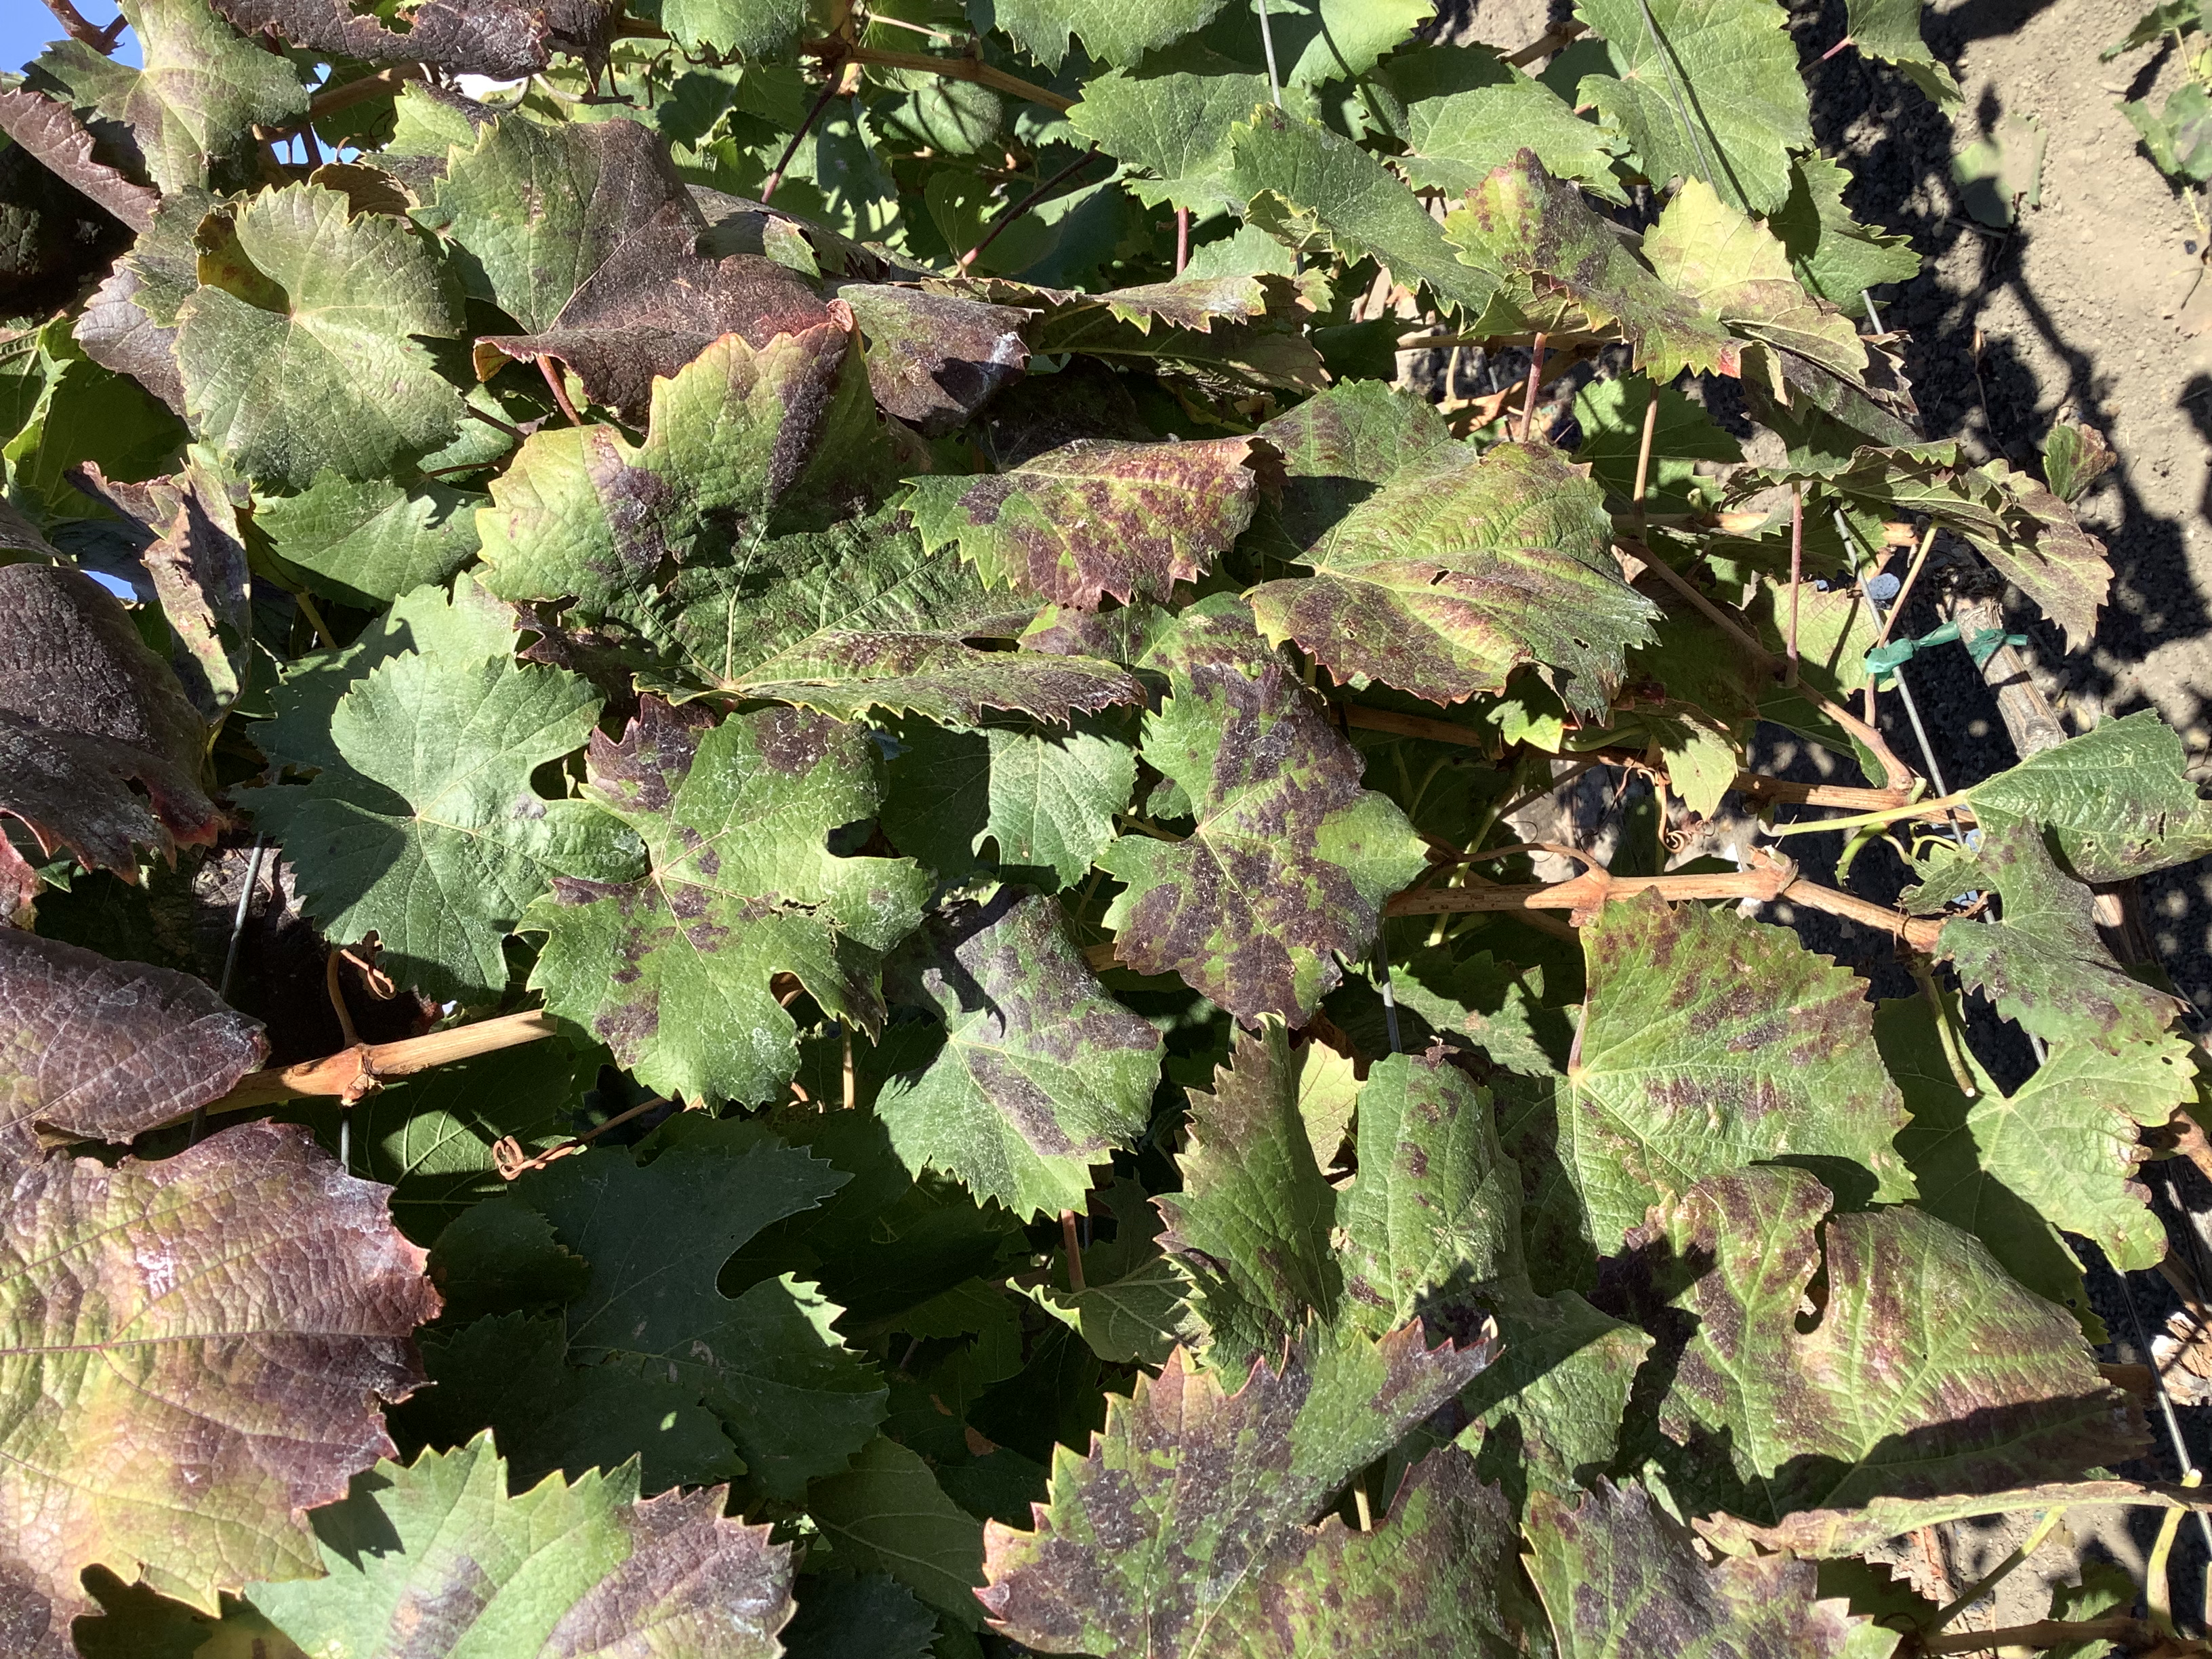
Label: Red Blotch